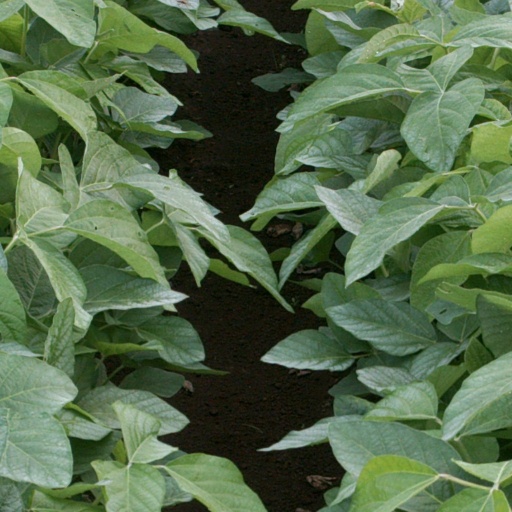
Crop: soybean